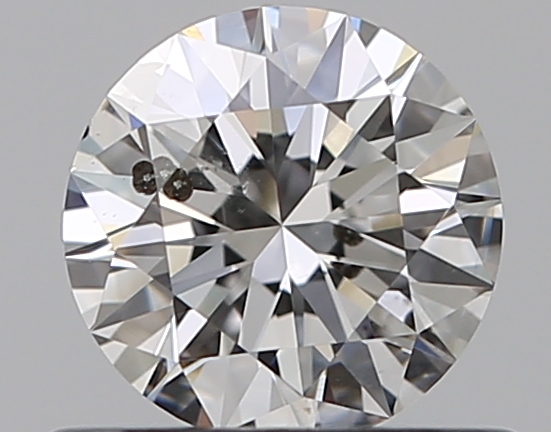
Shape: round
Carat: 0.5
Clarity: SI2
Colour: F
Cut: EX
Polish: EX
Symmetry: EX
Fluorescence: N
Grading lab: GIA
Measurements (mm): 5.1 x 5.13 x 3.14